Tana Municipality

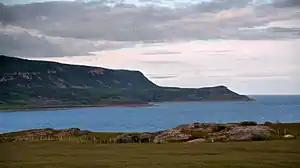
View of the Tanafjorden from the highway Fv 98

Deatnu-Tana is situated along the lower river basin of the Tana River, which borders Finland along most of its course. People live in small settlements along the river, notably Sirma, Polmak, Rustefjelbma, Seida, Skiippagurra, Austertana, and Tana bru. Most inhabitants of Tana are Sami people, and the Sami language and culture are today promoted by the municipality and the schools. The highest point in the municipality is the tall mountain Rásttigáisá.